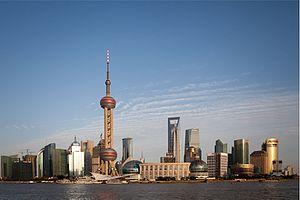
Shanghai Haichang Ocean Park est un parc à thème marin dans le District de Pudong qui contribue au programme touristique global de Shanghai. C'est un projet de Haichang Holdings Group. Le parc s'étend sur un site de 24 hectares à côté du lac Dishui.
Cet article classe les aires urbaines les plus riches du monde selon leur PIB en 2014. Les données proviennent du Global Metro Monitor 2014 sur la base de données d' Oxford Economics, Moody’s Analytics et du Bureau du recensement des États-Unis.
Pudong, officiellement nouveau district de Pudong, est un district de la municipalité de Shanghai, dans l'est de la Chine. Il est séparé du centre traditionnel de la ville, Puxi, par le fleuve Huangpu, face au Bund. Pudong signifie d'ailleurs « à l'Est du Pu », car il est situé sur la rive Est du fleuve Huang Pu, pu signifiant lui-même « bord de la rivière » ou « la plage ».
Le Deutsche Shanghai Zeitung était un journal allemand qui a été publié à Shanghai. En janvier 1936 le journal a été rebaptisé Der Ostasiatischer Lloyd, pour profiter de la réputation de l'ancien Ostasiatischer Lloyd.
Le district de Chongming est un district administratif de la municipalité de Shanghai en Chine. Il comprend trois îles : l'île de Chongming, troisième plus grande île de Chine, et deux plus petites : l'île de Changxing et l'île de Hengsha. Sa superficie est de 1 041,38 km².